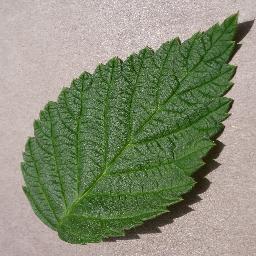
Label: Raspberry___healthy